Canned Heat

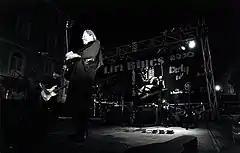
Canned Heat at the Liri Blues Festival, Italy, in 2000.

The popularity of the blues genre rose in the late 1970s and early 1980s with the release of the musical-comedy film "The Blues Brothers" (1980), starring Dan Aykroyd and John Belushi. During this time, de la Parra had bought into the partnership of an East Hollywood recording studio at which he was again working with former bandmate Larry Taylor. Taylor had been associating with guitarist Mike "Hollywood Fats" Mann and pianist Ronnie Barron and before long Taylor, Barron and Hollywood Fats were in the band. This version referred to by Hite and Mann as the "Burger Brothers" lineup, was soon joined by blind piano player Jay Spell, as Ronnie Barron walked out on the band after a blow-up between himself and Taylor.